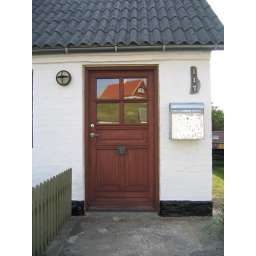
I like the reflection in the doorway window of the house opposite this one.